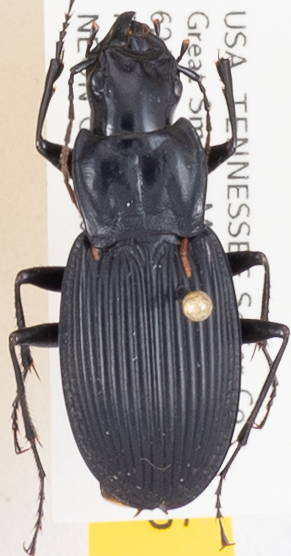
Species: Dicaelus teter
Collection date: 2019-06-11
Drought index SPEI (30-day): -0.548
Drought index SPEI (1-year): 2.09
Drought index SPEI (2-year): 2.09